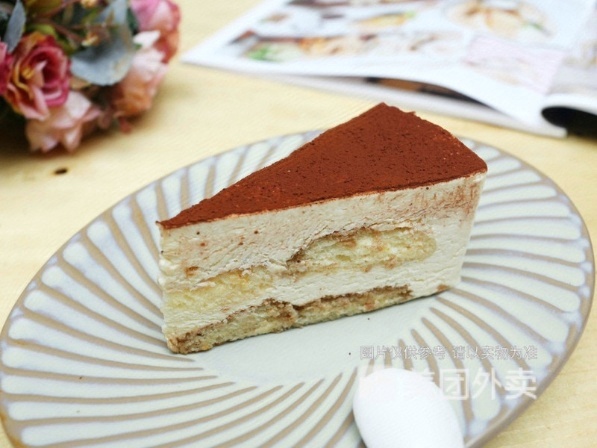
Label: tiramisu